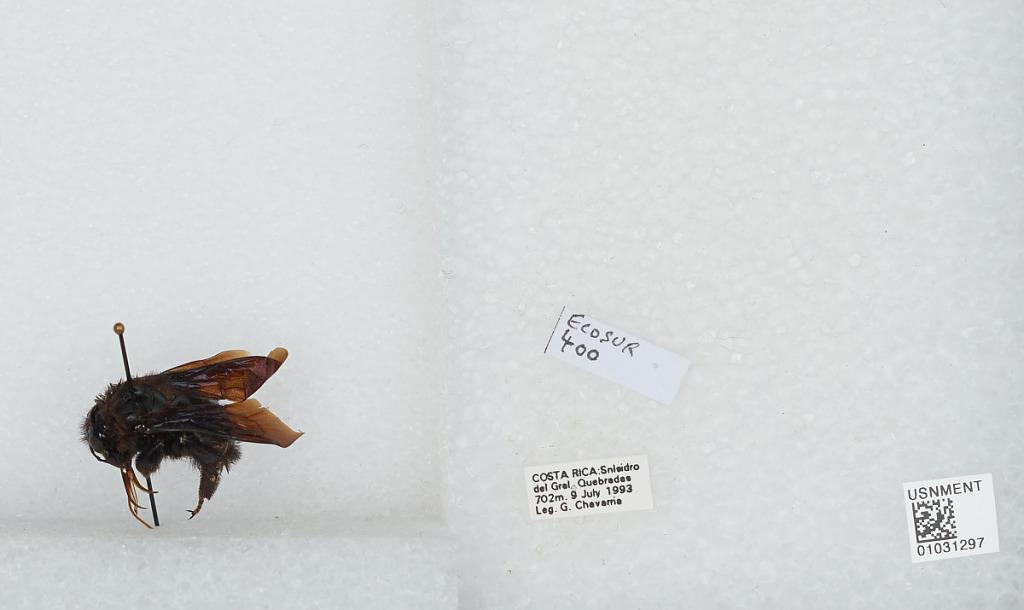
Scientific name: Bombus (Megabombus) pullatus Franklin
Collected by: G. Chavarria
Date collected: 1993-7-9
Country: Costa Rica
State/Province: San Josè
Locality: Quebradas, San Isidro del General